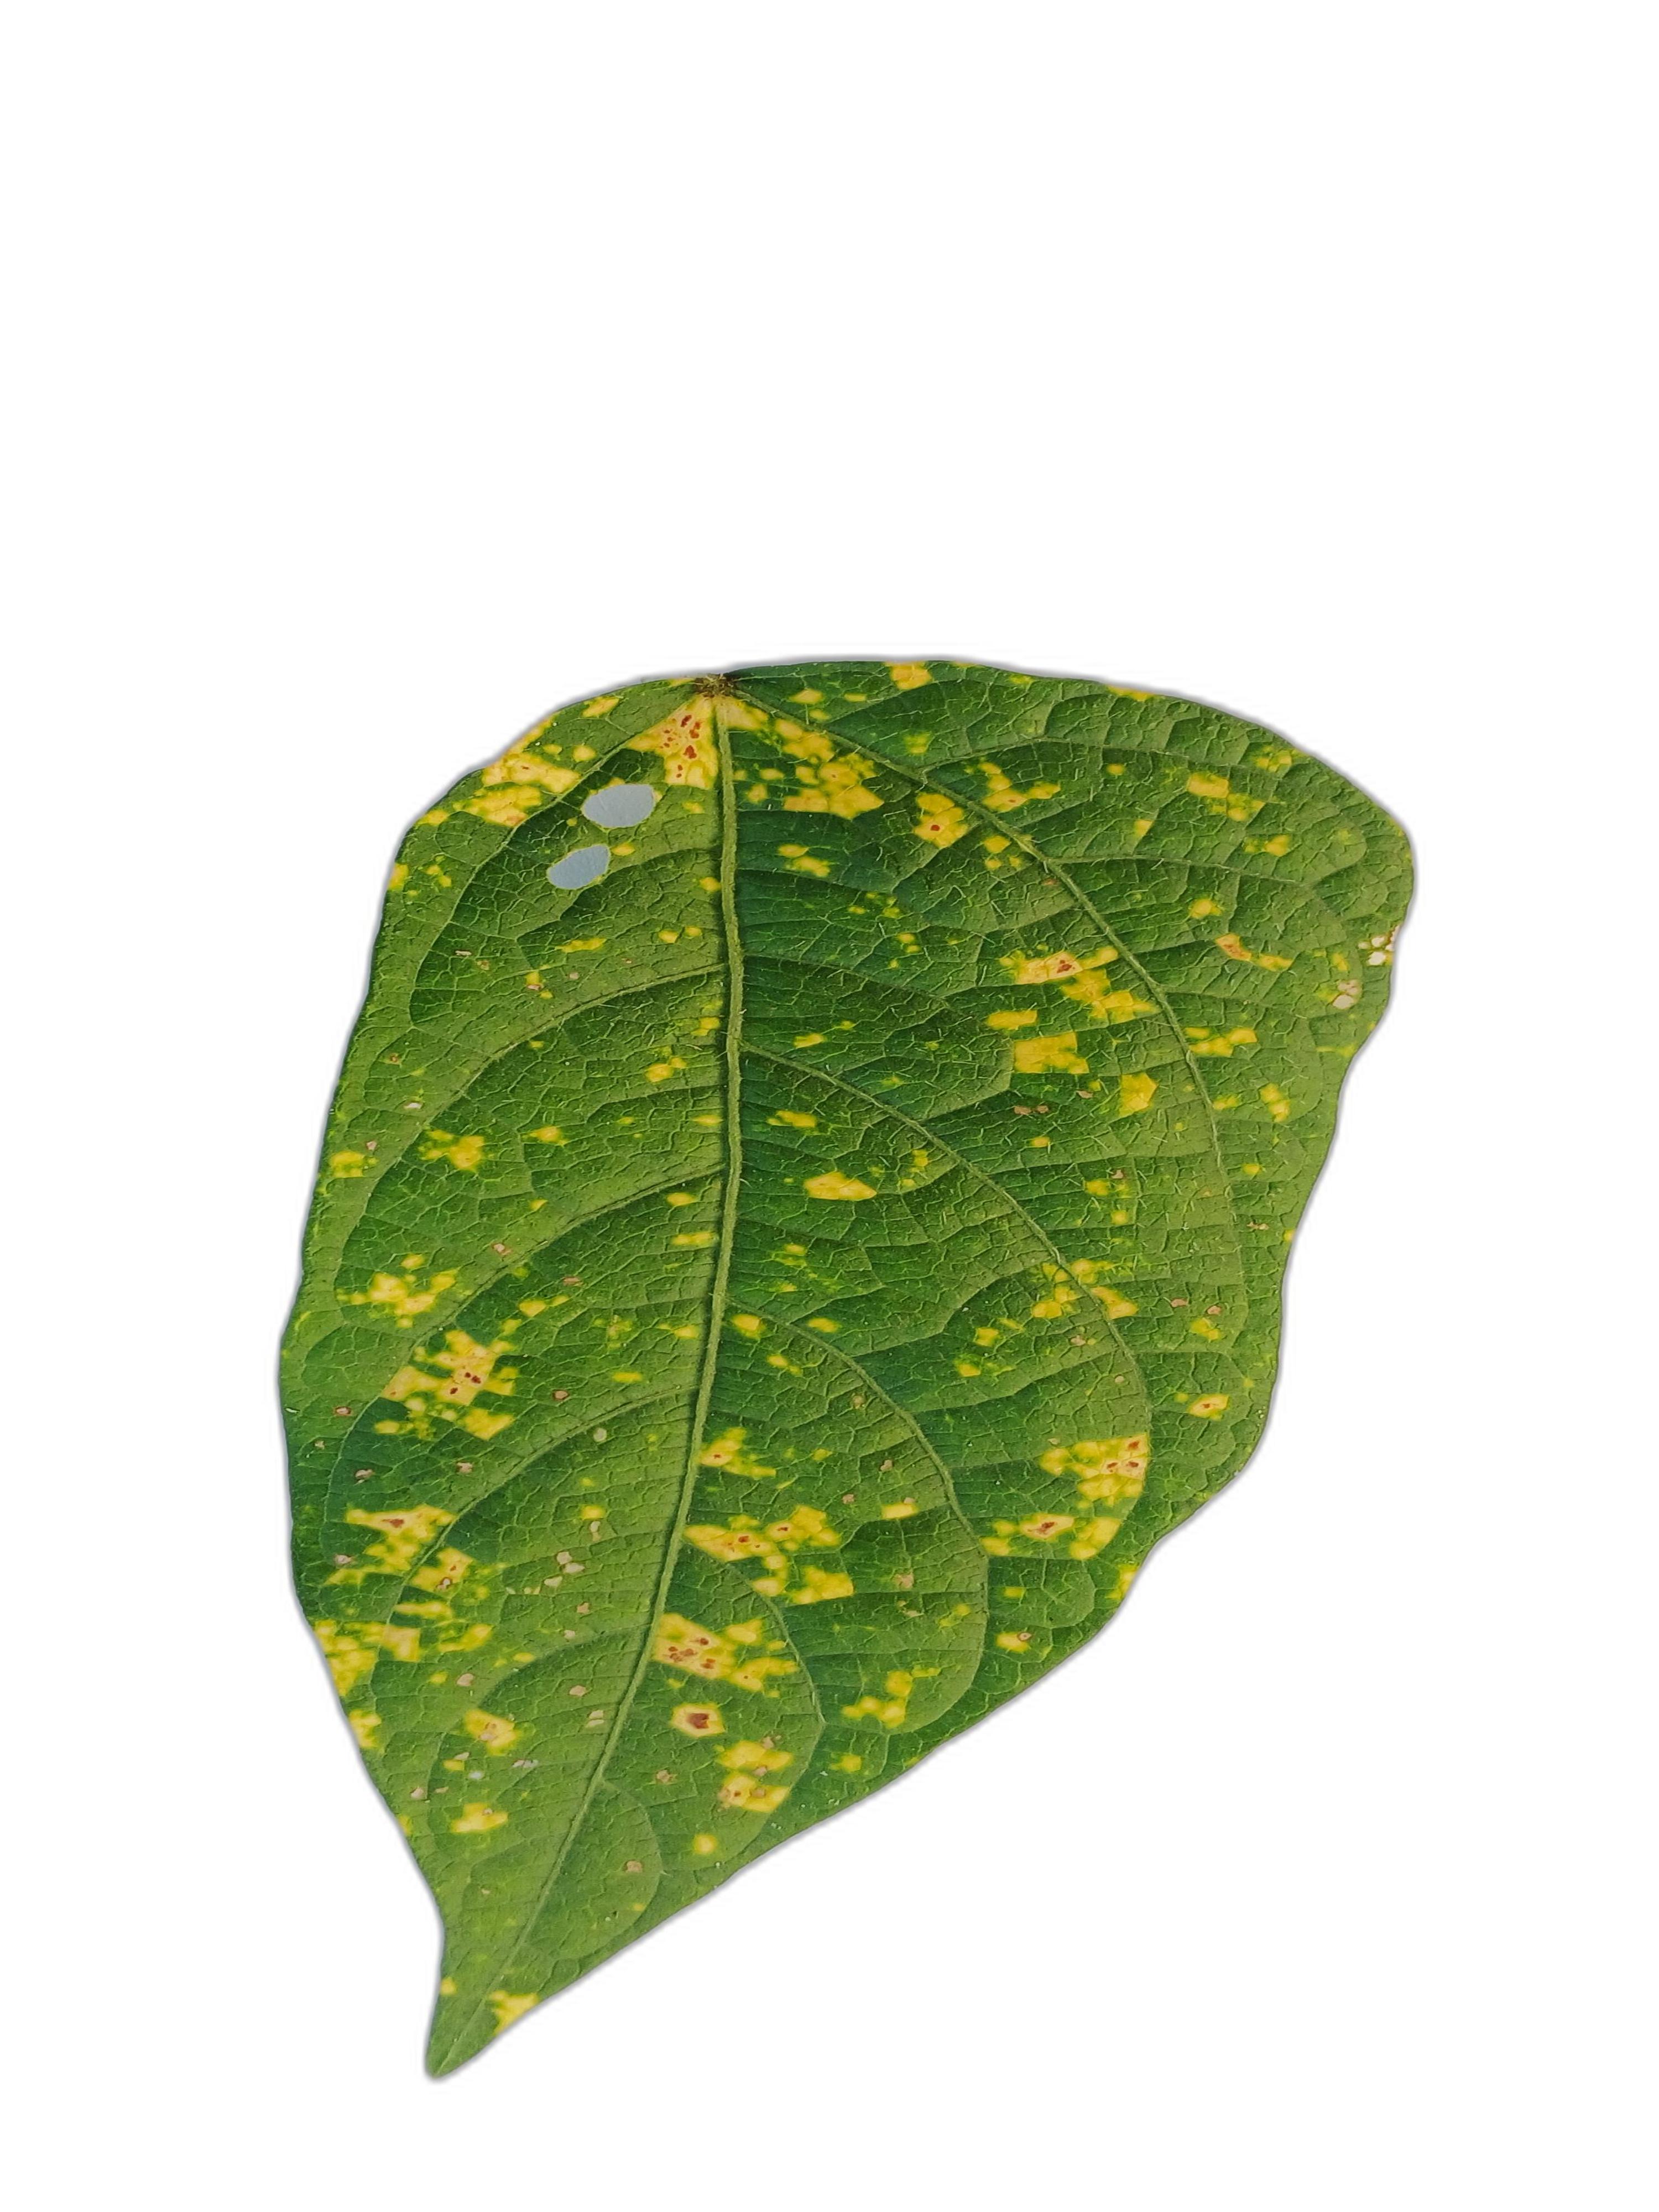
Label: Yellow Mosaic